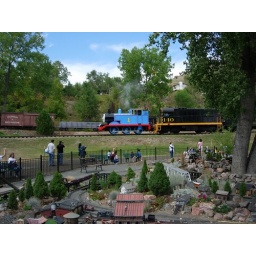
Thomas train circles the railroad museum in Golden.